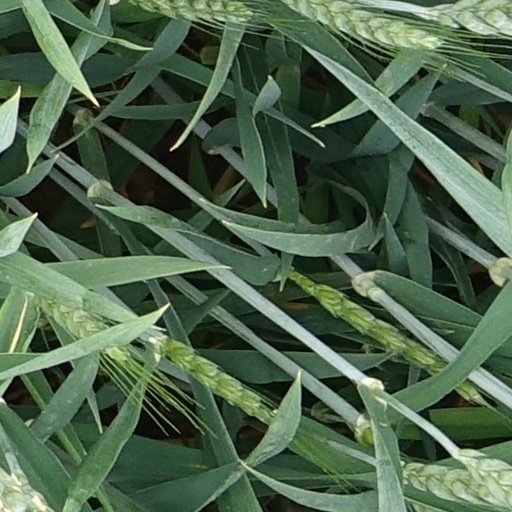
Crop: wheat